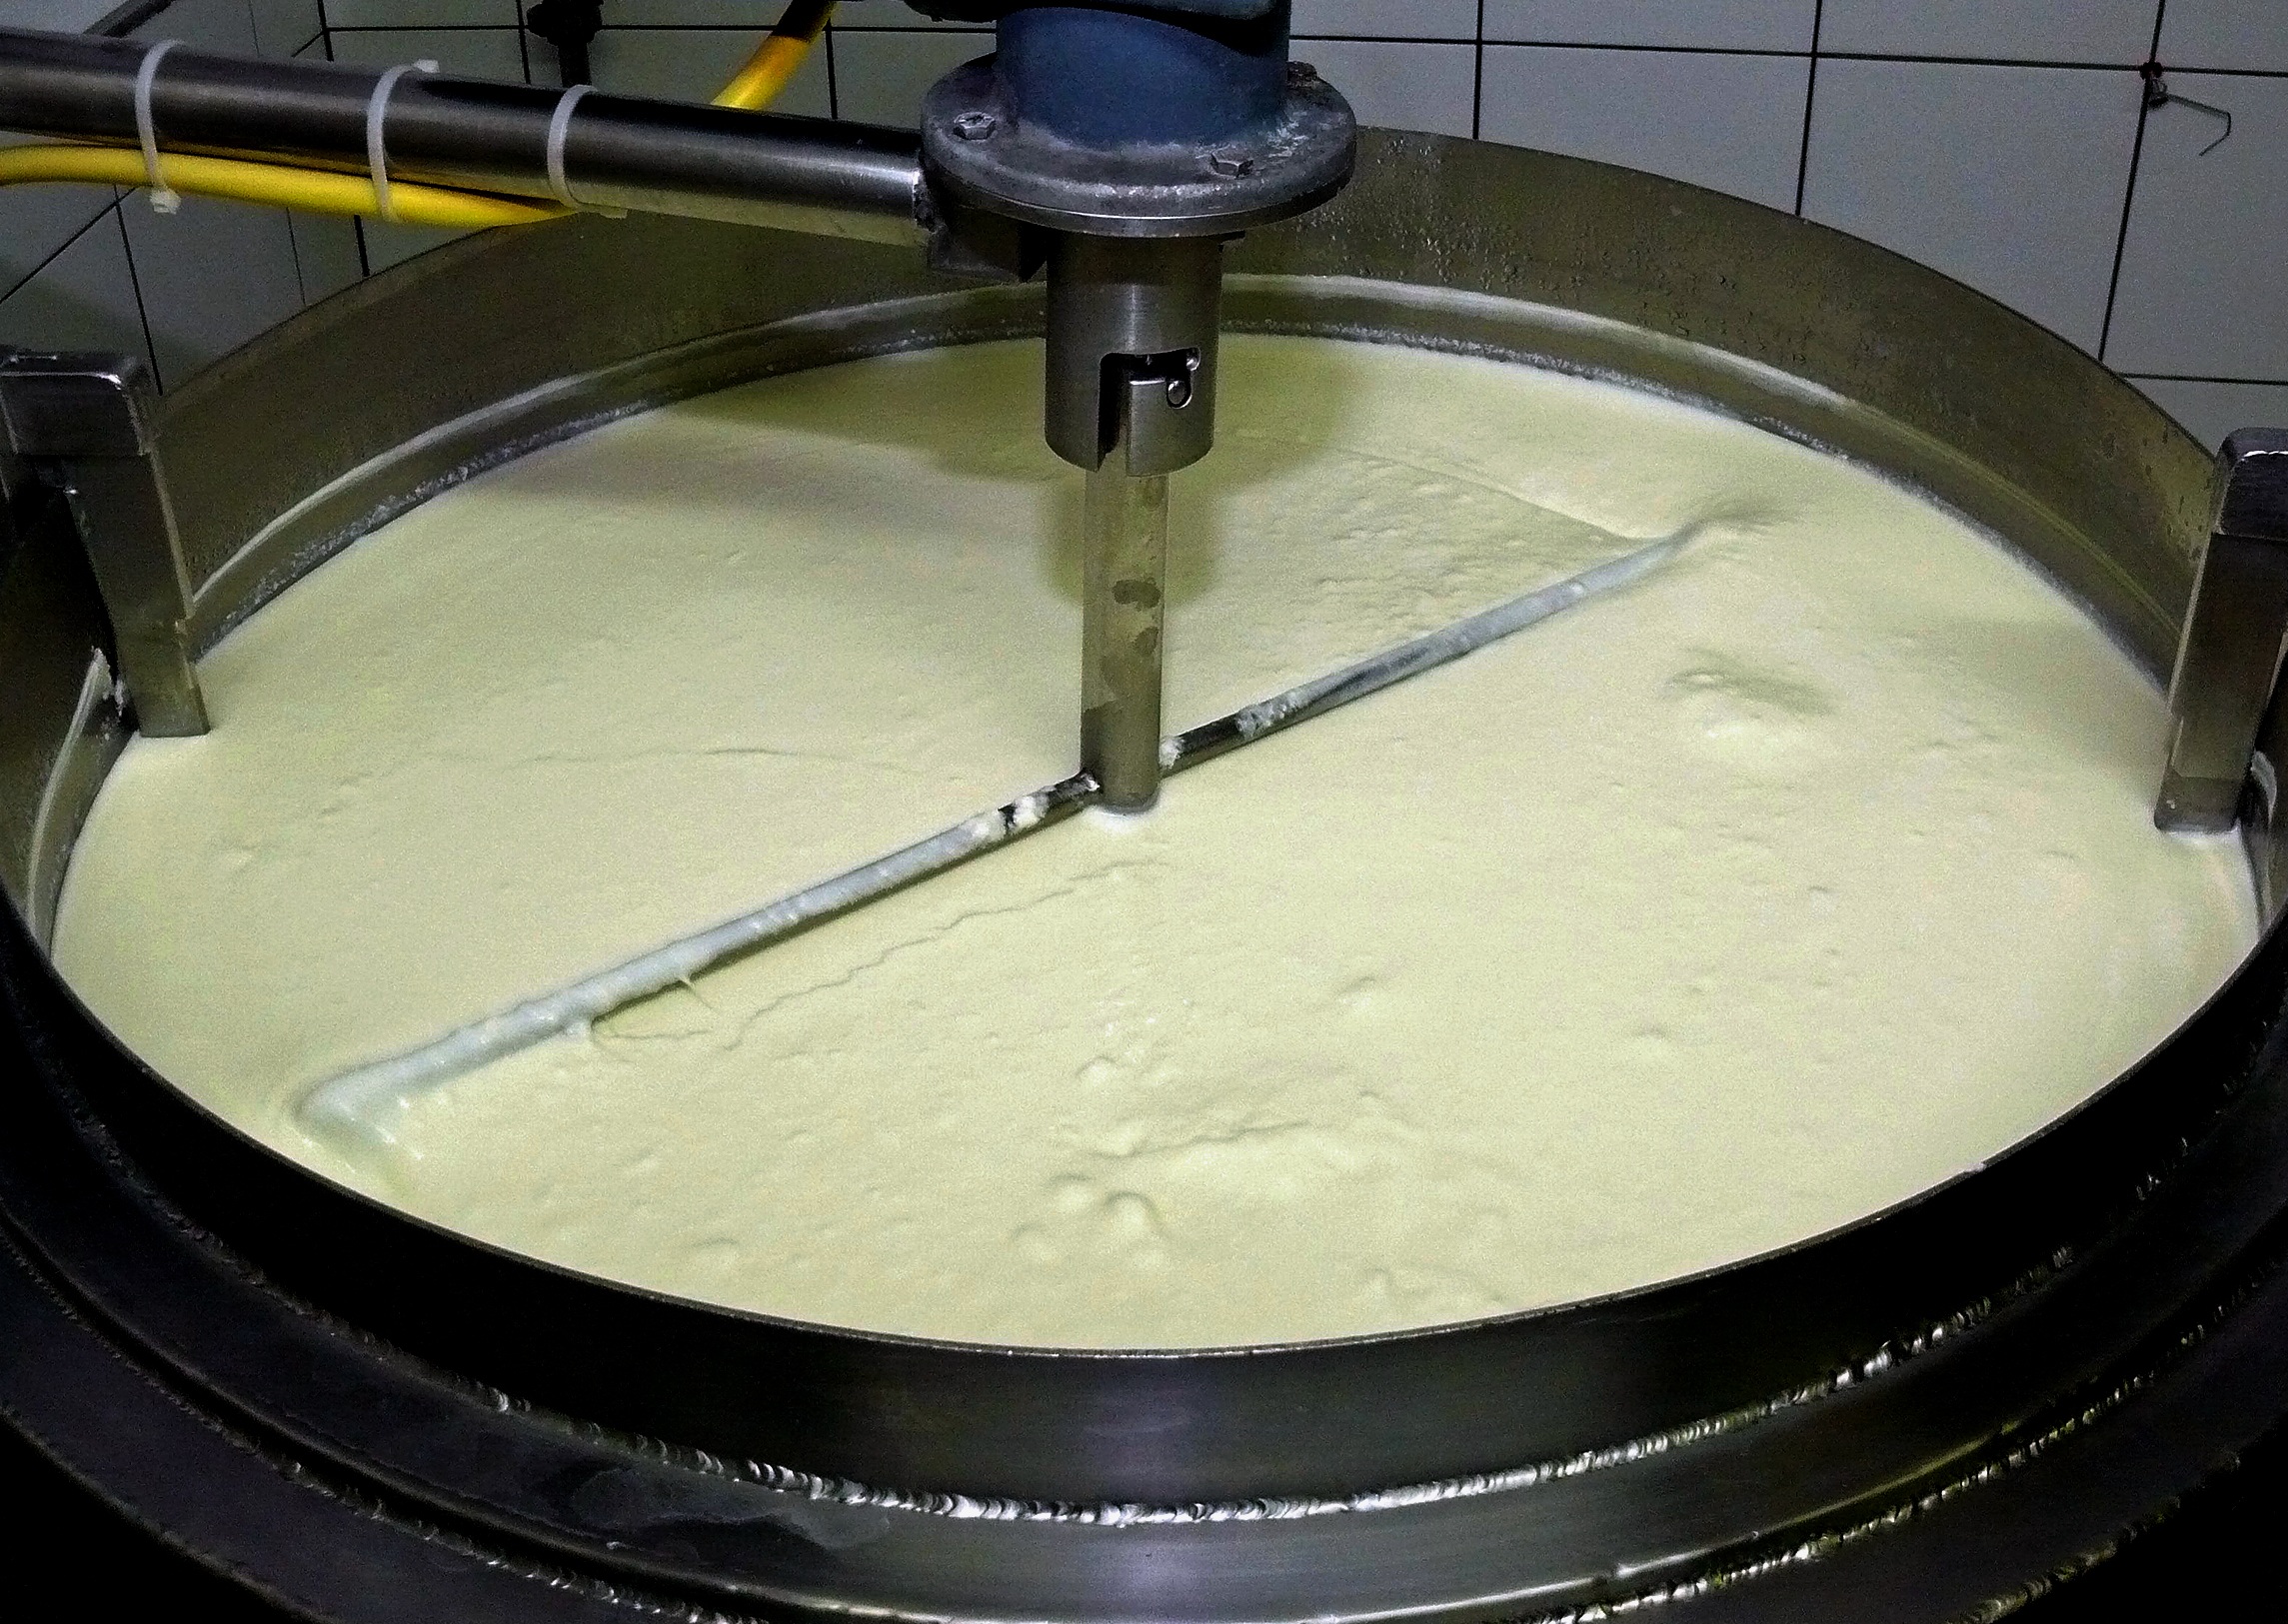
wheel, food, healthy, snack, dessert, drum, delicious, sweet dish, yogurt, icing, refreshment, creamy, milk product, cow's milk, man made object, skin head percussion instrument, yoghurt production, milk recycling, milk protein, sour milk